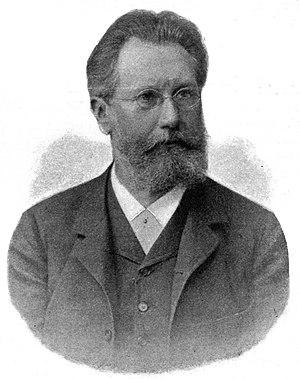
Wilhelm Franz Exner est un ingénieur et spécialiste de sciences forestières, président d’honneur de l’Association autrichienne des métiers, qui attribue en son honneur la médaille Wilhelm Exner.